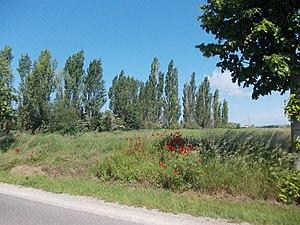
Une haie est une structure végétale linéaire associant arbres, arbustes et arbrisseaux, sous-arbrisseaux et autres plantes indigènes qui poussent librement, ou sont entretenus pour former une clôture entourant une unité foncière, ou pour constituer un abri à une faune locale et une flore spécifique formant un biotope particulier.